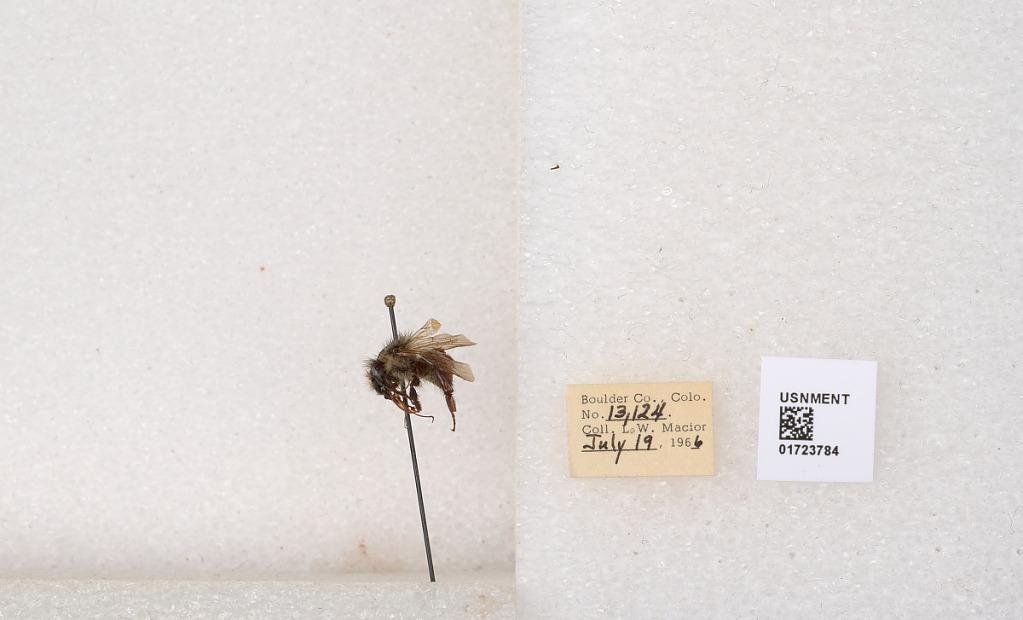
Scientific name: Bombus flavifrons Cresson
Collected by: L. Macior
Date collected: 1966-7-19
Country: United States
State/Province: Colorado
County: Boulder
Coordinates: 40.0925, -105.358